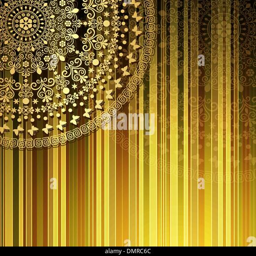
striped pattern with a fragment of mandala